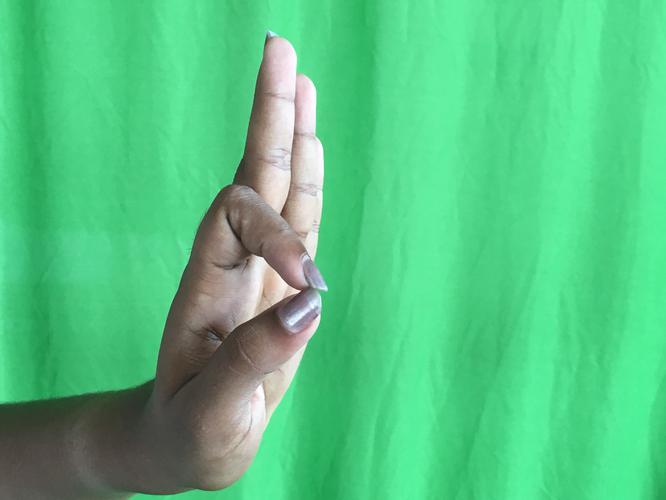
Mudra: Aralam
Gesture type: single_hand